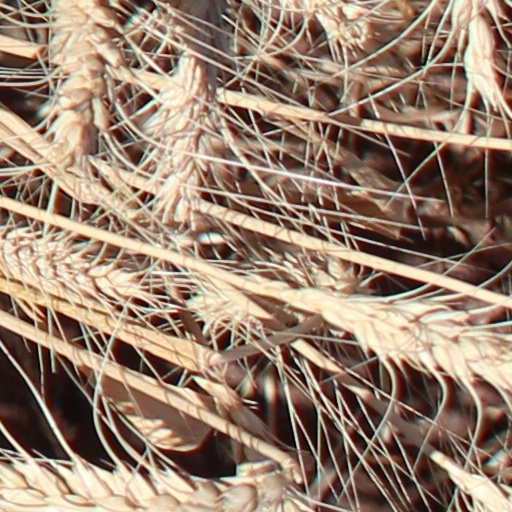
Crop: wheat